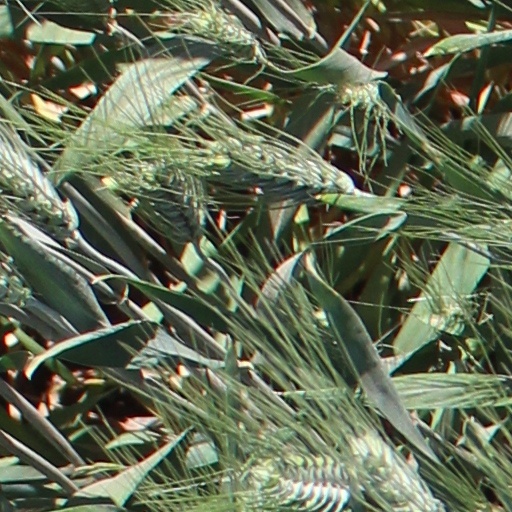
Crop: wheat